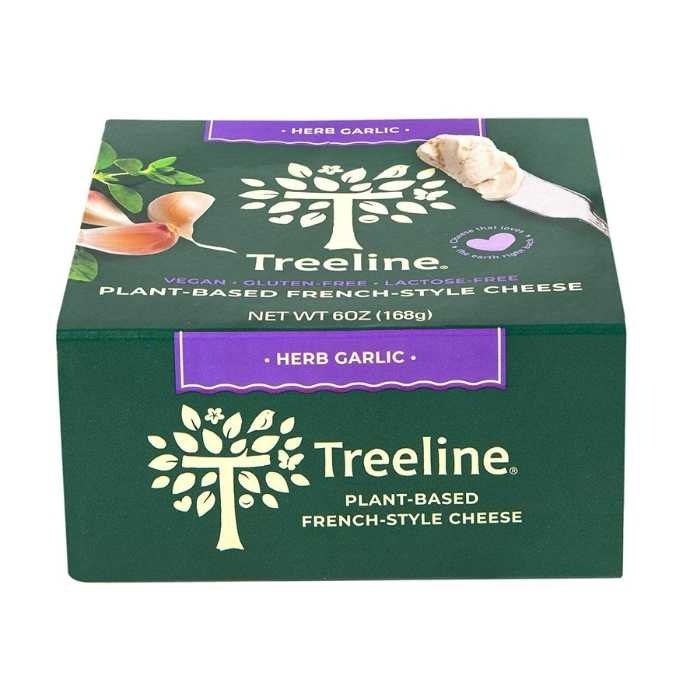
Treeline - French-Style Cheese, 6oz | Assorted Flavors
Rich and creamy, Treeline’s indulgent French-Style Cheeses melt in your mouth. Perfect for dipping, spreading, and savoring. Key Information Gluten-free Made using natural products and a natural fermentation process Creamy and rich Non-GMO certified No artificial preservatives Fridge/Freezer Product Overview Rich and creamy , these bestselling Treeline French-Style Cheeses melt in your mouth . Perfect for dipping, spreading, and savoring, this indulgent cashew-based cheese is delicious on its own or in a variety of recipes. Add to bagels, use in a rich pasta sauce, or lather onto crudites. Treeline doesn’t add any artificial flavorings to its cheeses and believes in the power of using simple, high-quality ingredients. It has even developed an entirely natural fermentation process for its cheeses; using only cashew nuts, filtered water, L.Acidophilus, and some seasoning, it has created a cheese that is nourishing and delicious. This cheese is also gluten-free and non-GMO certified. Please keep refrigerated. Treeline French-Style Cheese Herb Garlic Soft vegan cheese expertly blended with delicate garlic and fragrant Italian herbs, this sophisticated Herb Garlic Cheese is perfect for impressing your guests. Crumbly and mild, it’s a true crowd-pleaser. Treeline French Style Cheese Creamy Scallion A surprising hint of lemon carries through this Creamy Scallion vegan cheese, creating a light and zesty base. Treeline then folds in freshly chopped scallions to add sweetness and balance the delicate flavor profile. Ingredients Treeline French-Style Cheese: Herb Garlic Cashew nuts, filtered water, sea salt, cultured brown rice, lemon juice, dried scallions, garlic powder, onion powder, white pepper, dried basil, dried oregano, L. Acidophilus. Allergens: Tree Nuts (Cashews) Treeline French Style Cheese: Creamy Scallion Cashew nuts, filtered water, sea salt, cultured brown rice, onion powder, dried scallions, lemon juice, L. Acidophilus. Allergens: Tree Nuts (Cashews) Frequently Asked Questions What wines pair well with Treeline’s French-Style Cheeses? We suggest selecting a Pinot Grigio, Sauvignon Blanc, or a sparkling glass of prosecco to accompany these vegan cheeses. If you prefer red wines, we suggest choosing a light and fresh one, such as a Pinot Noir.
Brand: Treeline
Category: Food, Beverages & Tobacco > Food Items > Tofu, Soy & Vegetarian Products > Cheese Alternatives